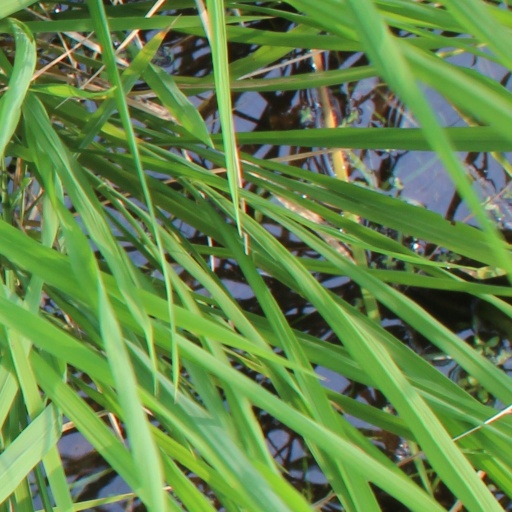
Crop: rice